Spektrum Flyers

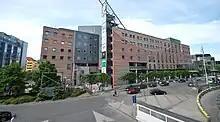
Oslo Spektrum was the home ground of the team

Manglerud Star and Furuset had formerly cooperated with the team Oslo Hockey. After it was dissolved, Manglerud Star became a farm team for Vålerenga Ishockey. Following the opening of Oslo Spektrum in 1990, Vålerenga moved their games to the venue in the heart of Oslo. After the end of the 1992–93 season, the team returned to its old venue, Jordal Amfi, and Oslo Spektrum started looking for a new tenant. Oslo Spektrum's new management company, SMGManagement, encouraged Manglerud Star and Furuset to play some of their games at Oslo Spektrum. Instead, the two teams decided to merge their top-level teams to create a team that all of Oslo could support. In September 1993, Furuset, Manglerud Star and SMG signed an interim agreement, which would establish the new team in the city center. The new team received an exclusive right to play matches at Spektrum, and SMG would perform marketing of the games. The condition was that at least one of the two teams succeeded at keeping their place in the premier league.